Duchy of Bavaria

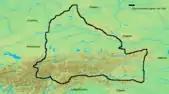
Bavaria, with Carantania, around 788

With the rise of the Frankish Empire under the Carolingian dynasty, the autonomy of the Bavarian dukes, previously enjoyed under the Merovingians, was reduced and subsequently terminated. In 716, the Carolingians had incorporated the Franconian lands in the north, formerly held by the Dukes of Thuringia, whereby the bishops of Würzburg gained a dominant position. In the west, the Carolingian mayor of the palace Carloman had suppressed the last Alamannic revolt at the 746 Blood court at Cannstatt. The last tribal stem duchy to be incorporated was Bavaria in 788, after Duke Tassilo III had tried in vain to maintain his independence through an alliance with the Lombards. The conquest of the Lombard Kingdom by Charlemagne entailed the fall of Tassilo, who was deposed in 788. From that point, Bavaria was administered by Frankish prefects, first of whom was Gerold, who governed Bavaria from 788 to 799.